Andrew Tiller

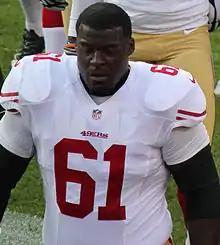
Tiller with the 49ers in 2015

Andrew J. Tiller (born March 13, 1989) is a former American football guard. He played college football at Syracuse.